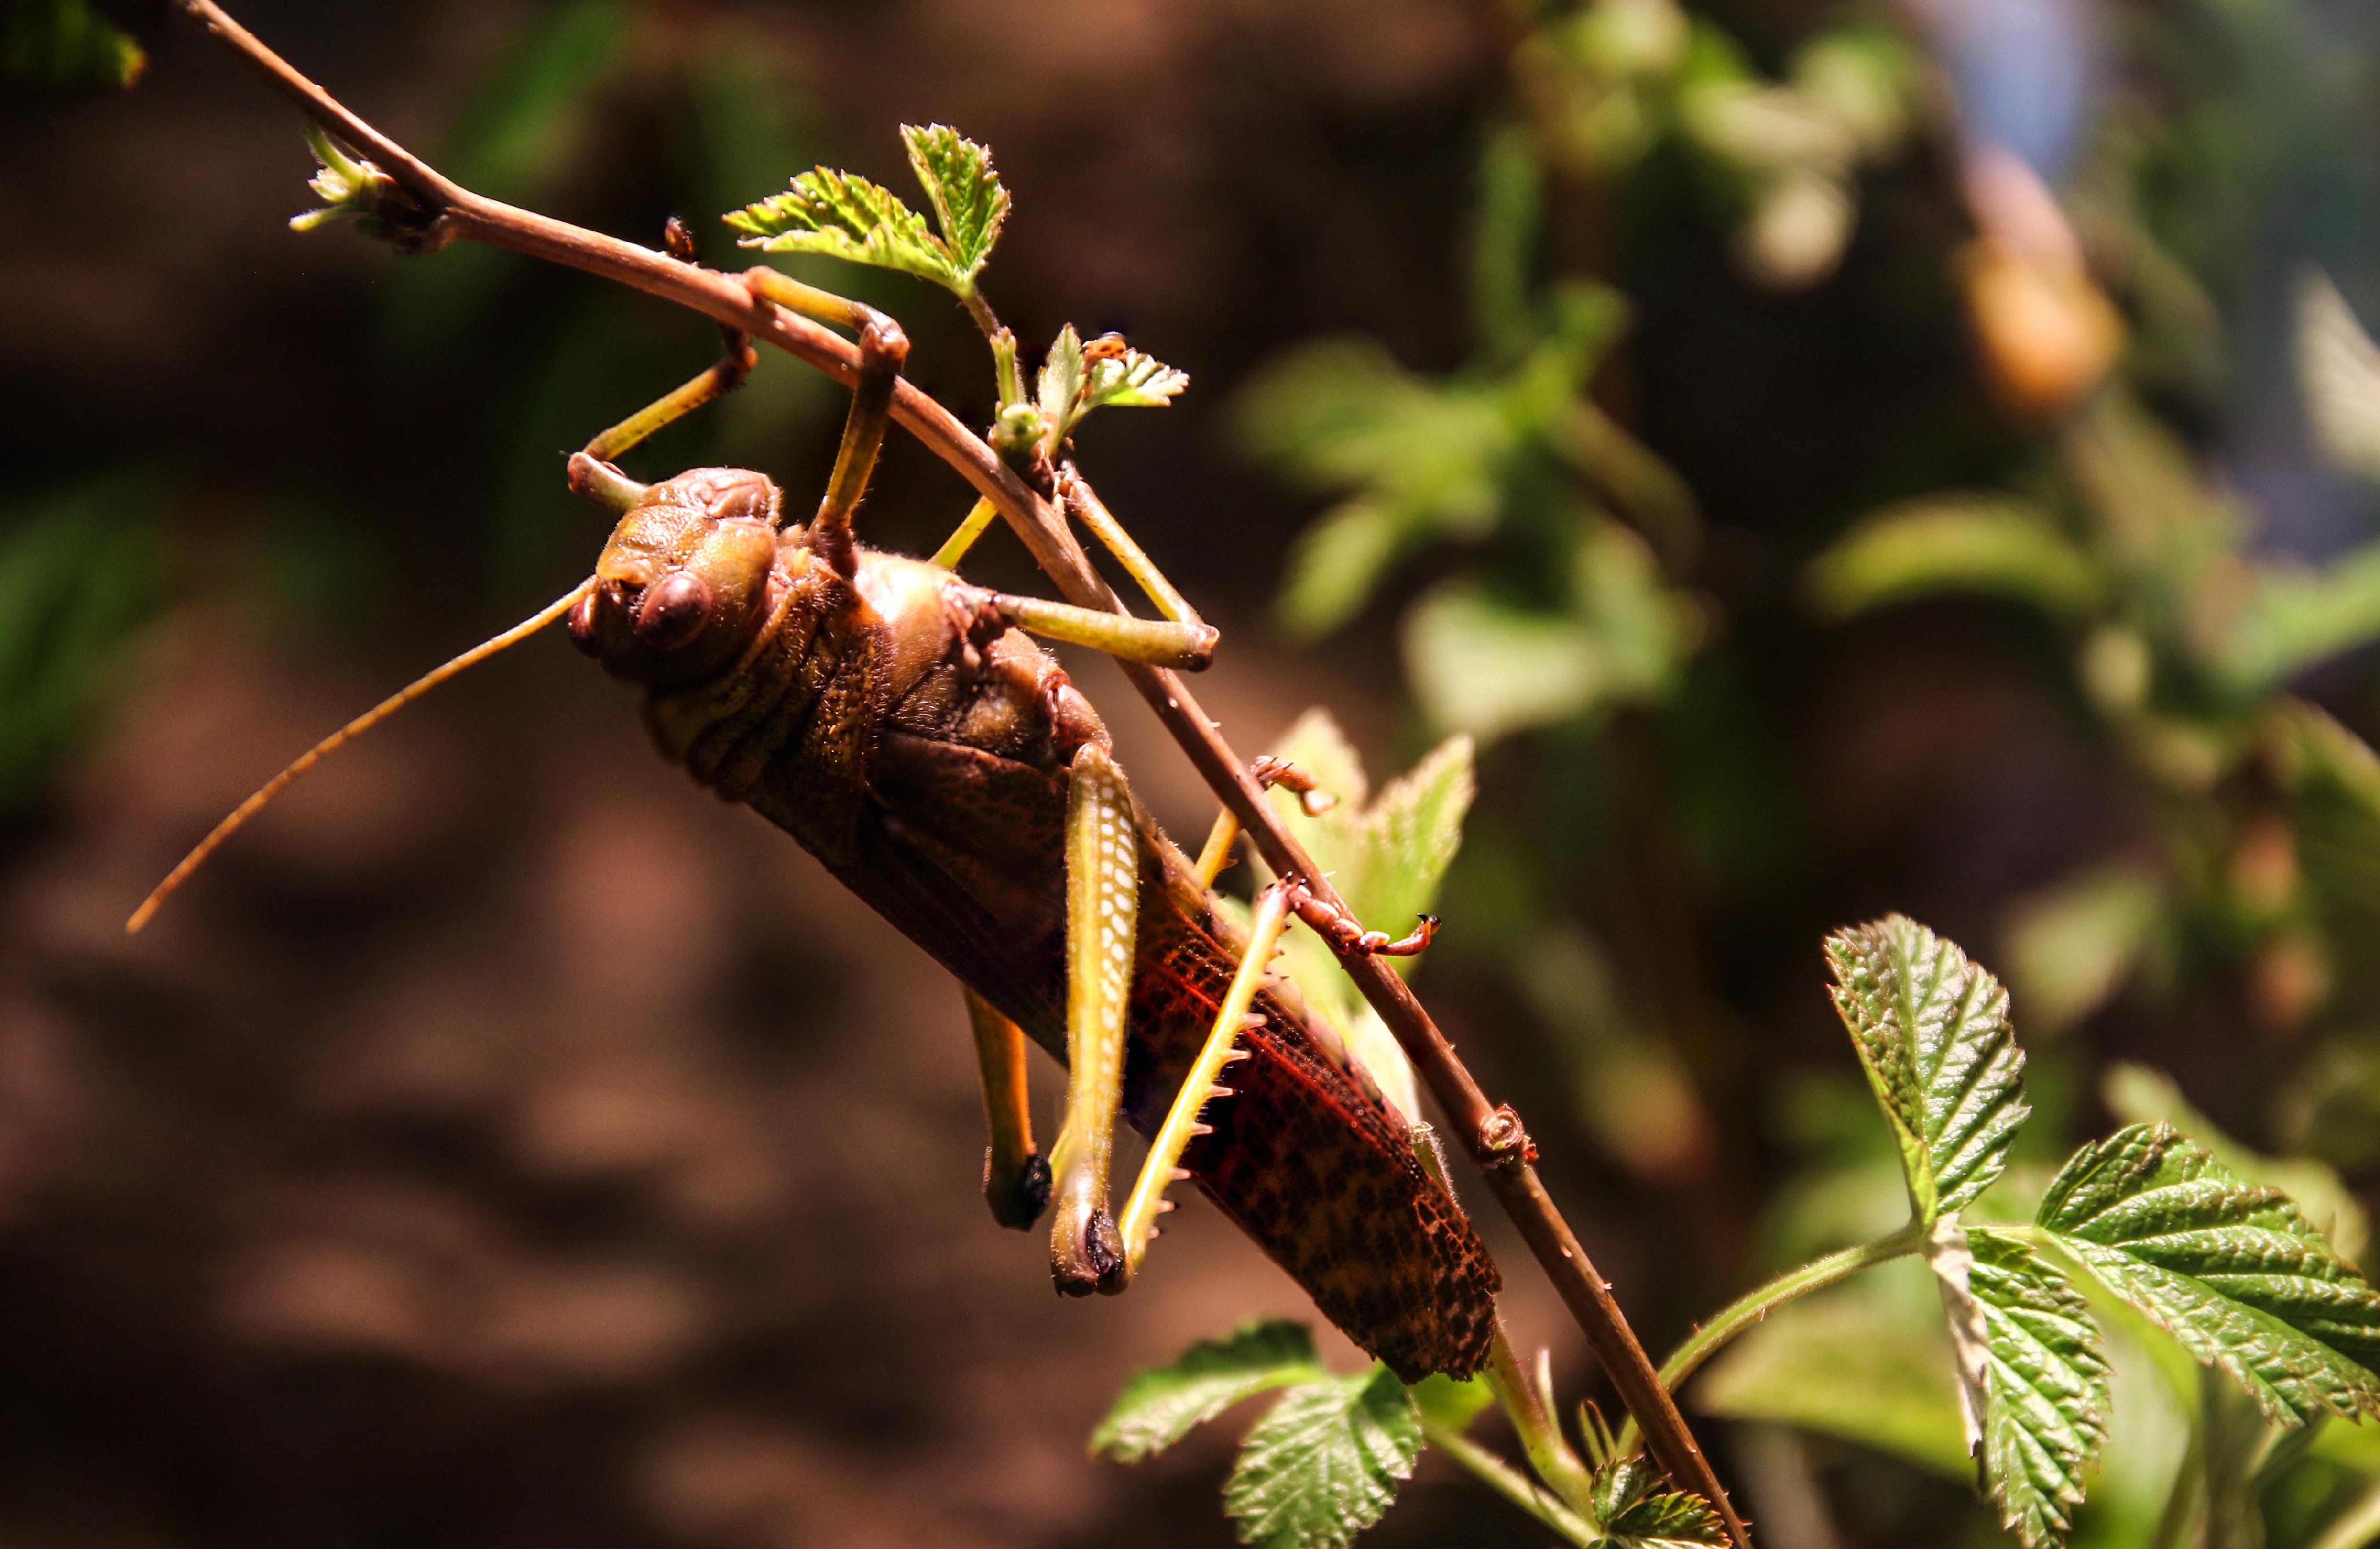
nature, branch, plant, photography, leaf, flower, wildlife, insect, botany, flora, fauna, grille, invertebrate, close up, mantis, dragonfly, grasshopper, viridissima, macro photography, plant stem